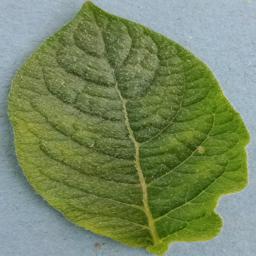
Label: Potato___Healthy